Time capsule

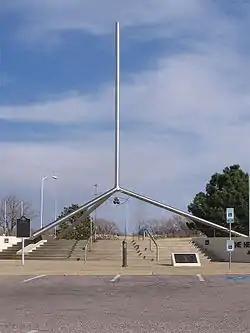
The "Helium Centennial Time Columns Monument" located in Amarillo, Texas, holds four time capsules in stainless steel intended to be opened after durations of 25, 50, 100, and 1,000 years after they were locked in 1968.

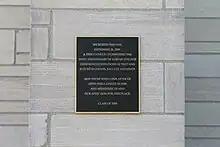
Herrick Tower time capsule, Adrian College, Michigan, 2009–2059

In 1901, a time capsule was placed inside the head of the copper lion ornamenting the Old State House in Boston. It was opened in 2014, during repairs to the sculpture and building, with plans to add new artifacts and reinstall it in its original location.